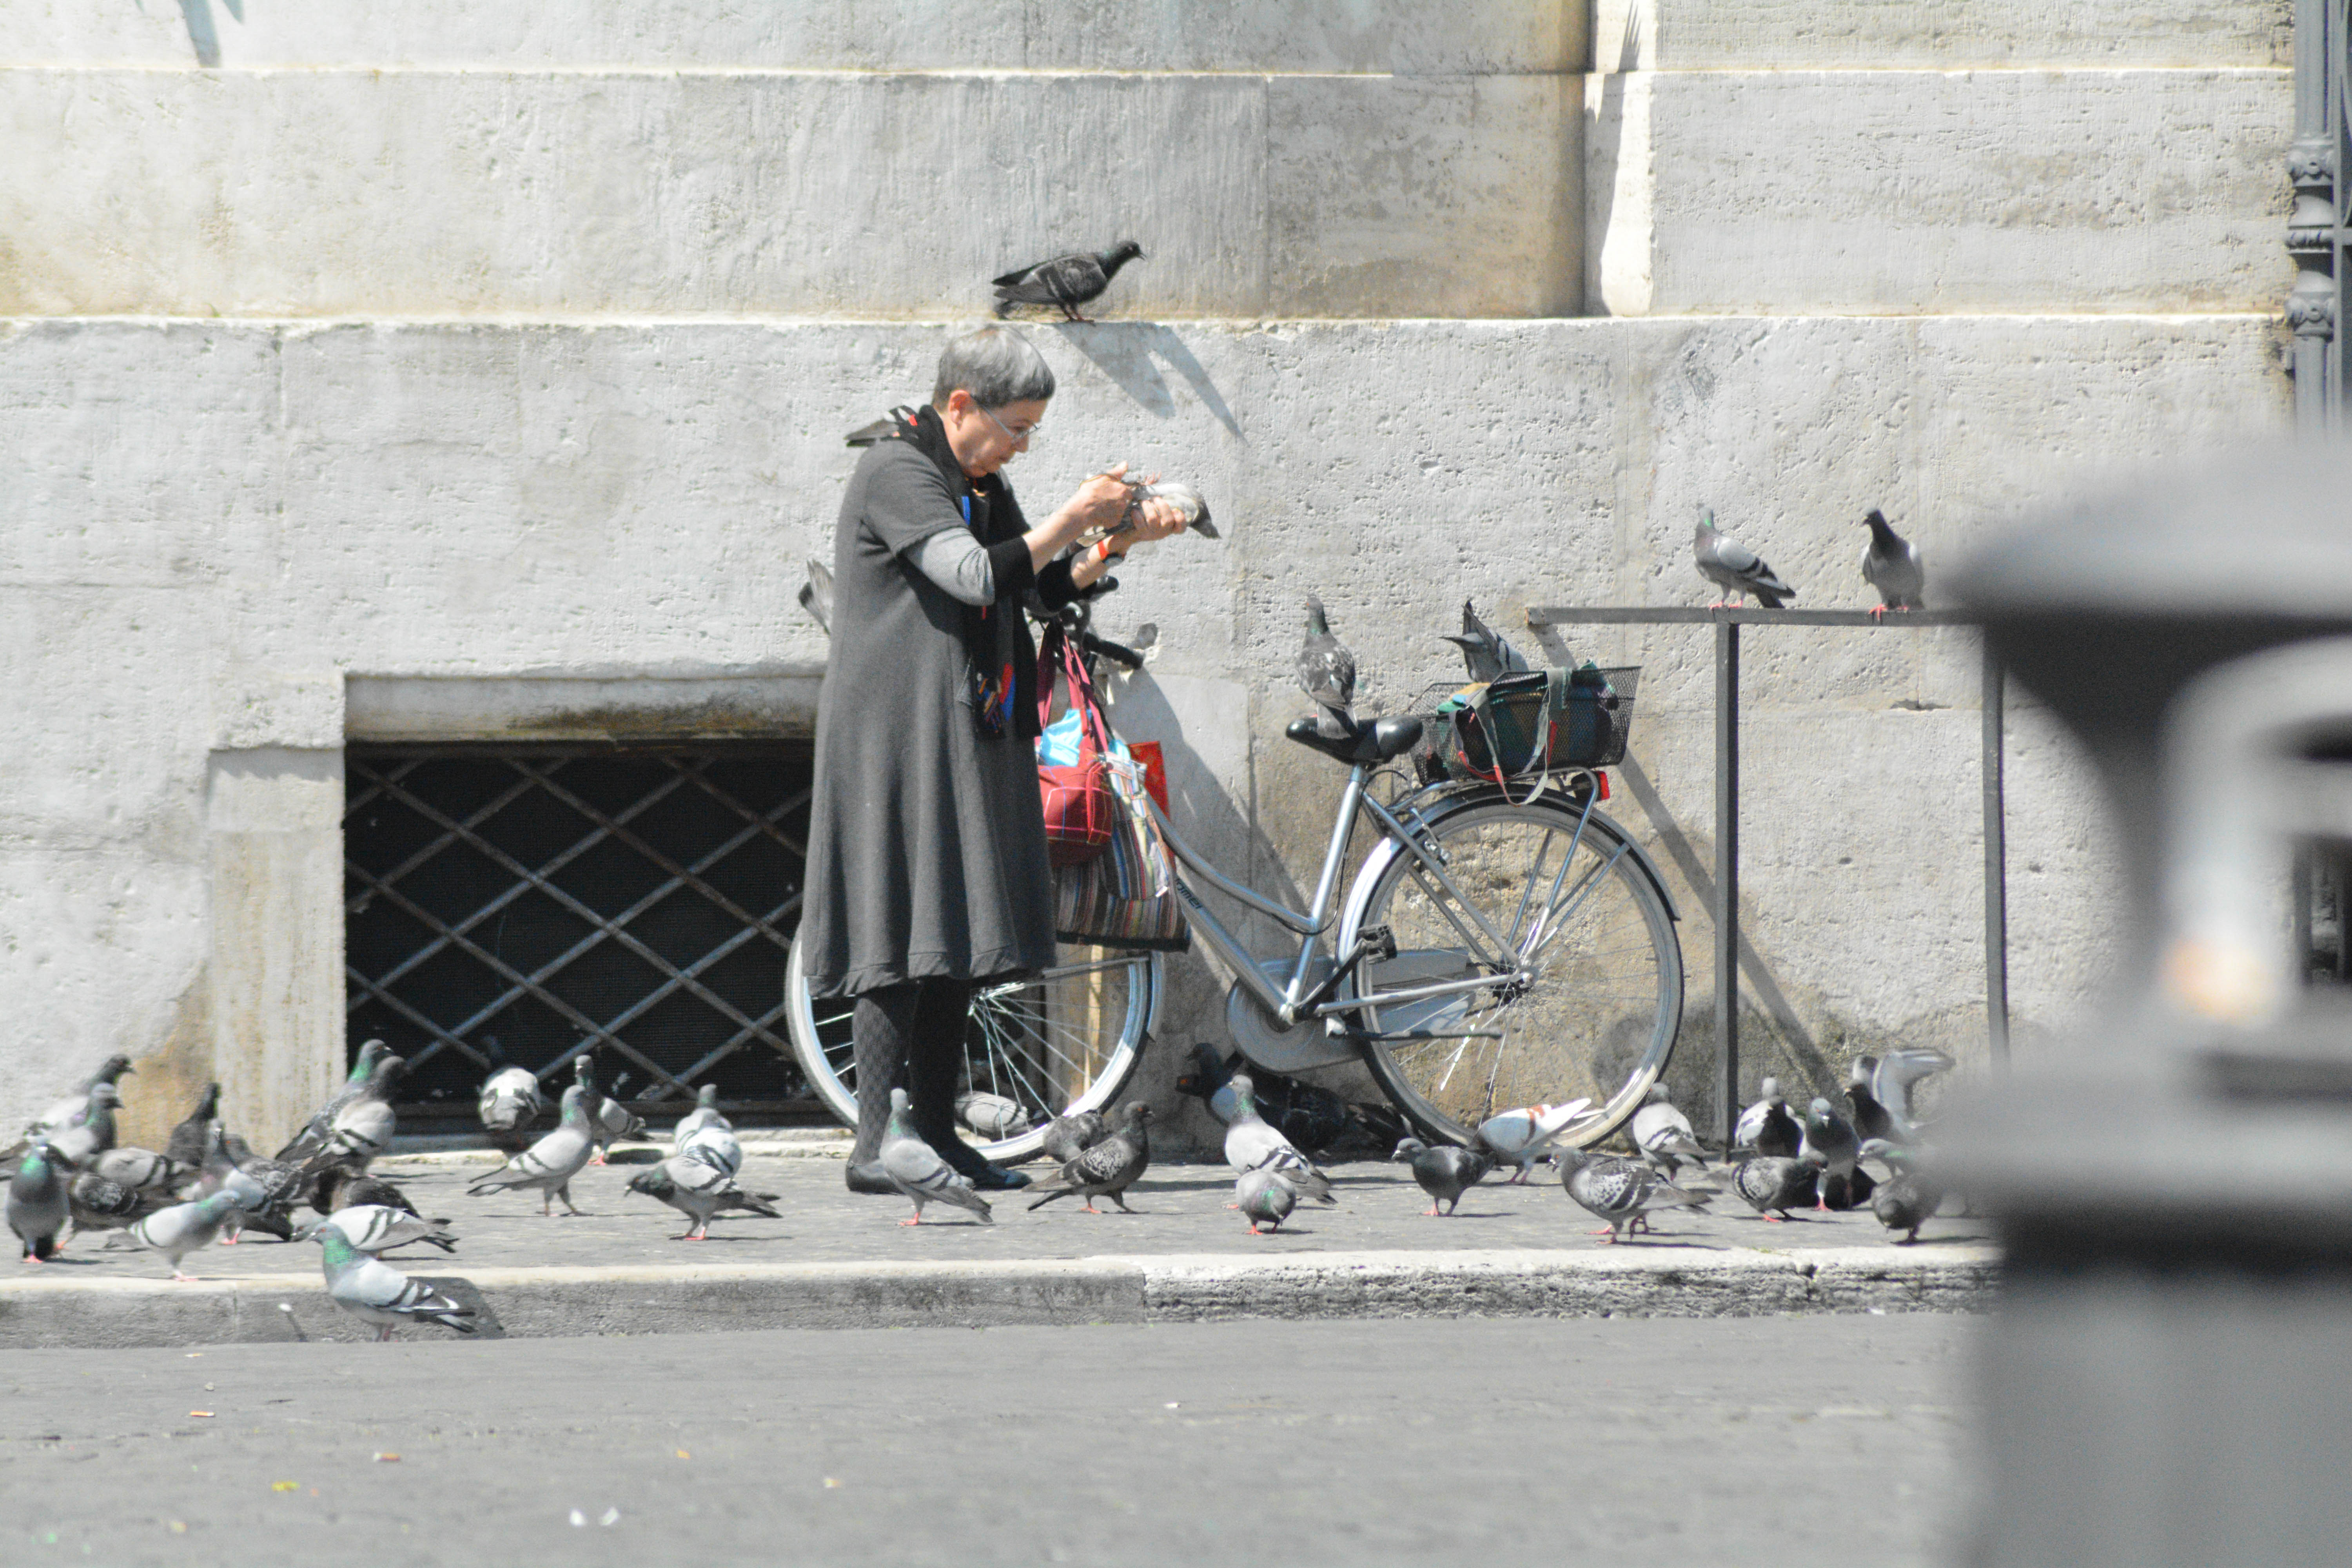
road, street, bicycle, vehicle, motorcycle, sports equipment, mountain bike, cycling, infrastructure